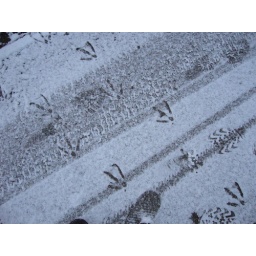
claw prints. These prints are probably made by the black bird with the white beak